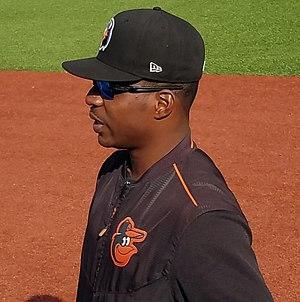
Timothy Raines, Jr. est un joueur de champ extérieur qui joue dans les Ligues majeures de baseball de 2001 à 2004. Il est le fils de l'ancien joueur étoile Tim Raines.